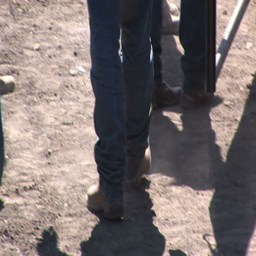
cowboy boots and jeans at a rodeo